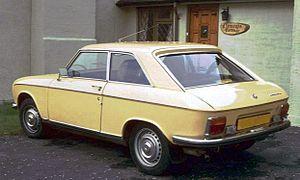
L’affaire Christian Ranucci est le procès médiatisé de Christian Ranucci, lequel s'est conclu par la condamnation à mort et l'exécution de l'intéressé à la prison des Baumettes pour l'enlèvement et le meurtre, le 3 juin 1974, de la petite Marie-Dolorès Rambla, âgée de huit ans.